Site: brandenburg
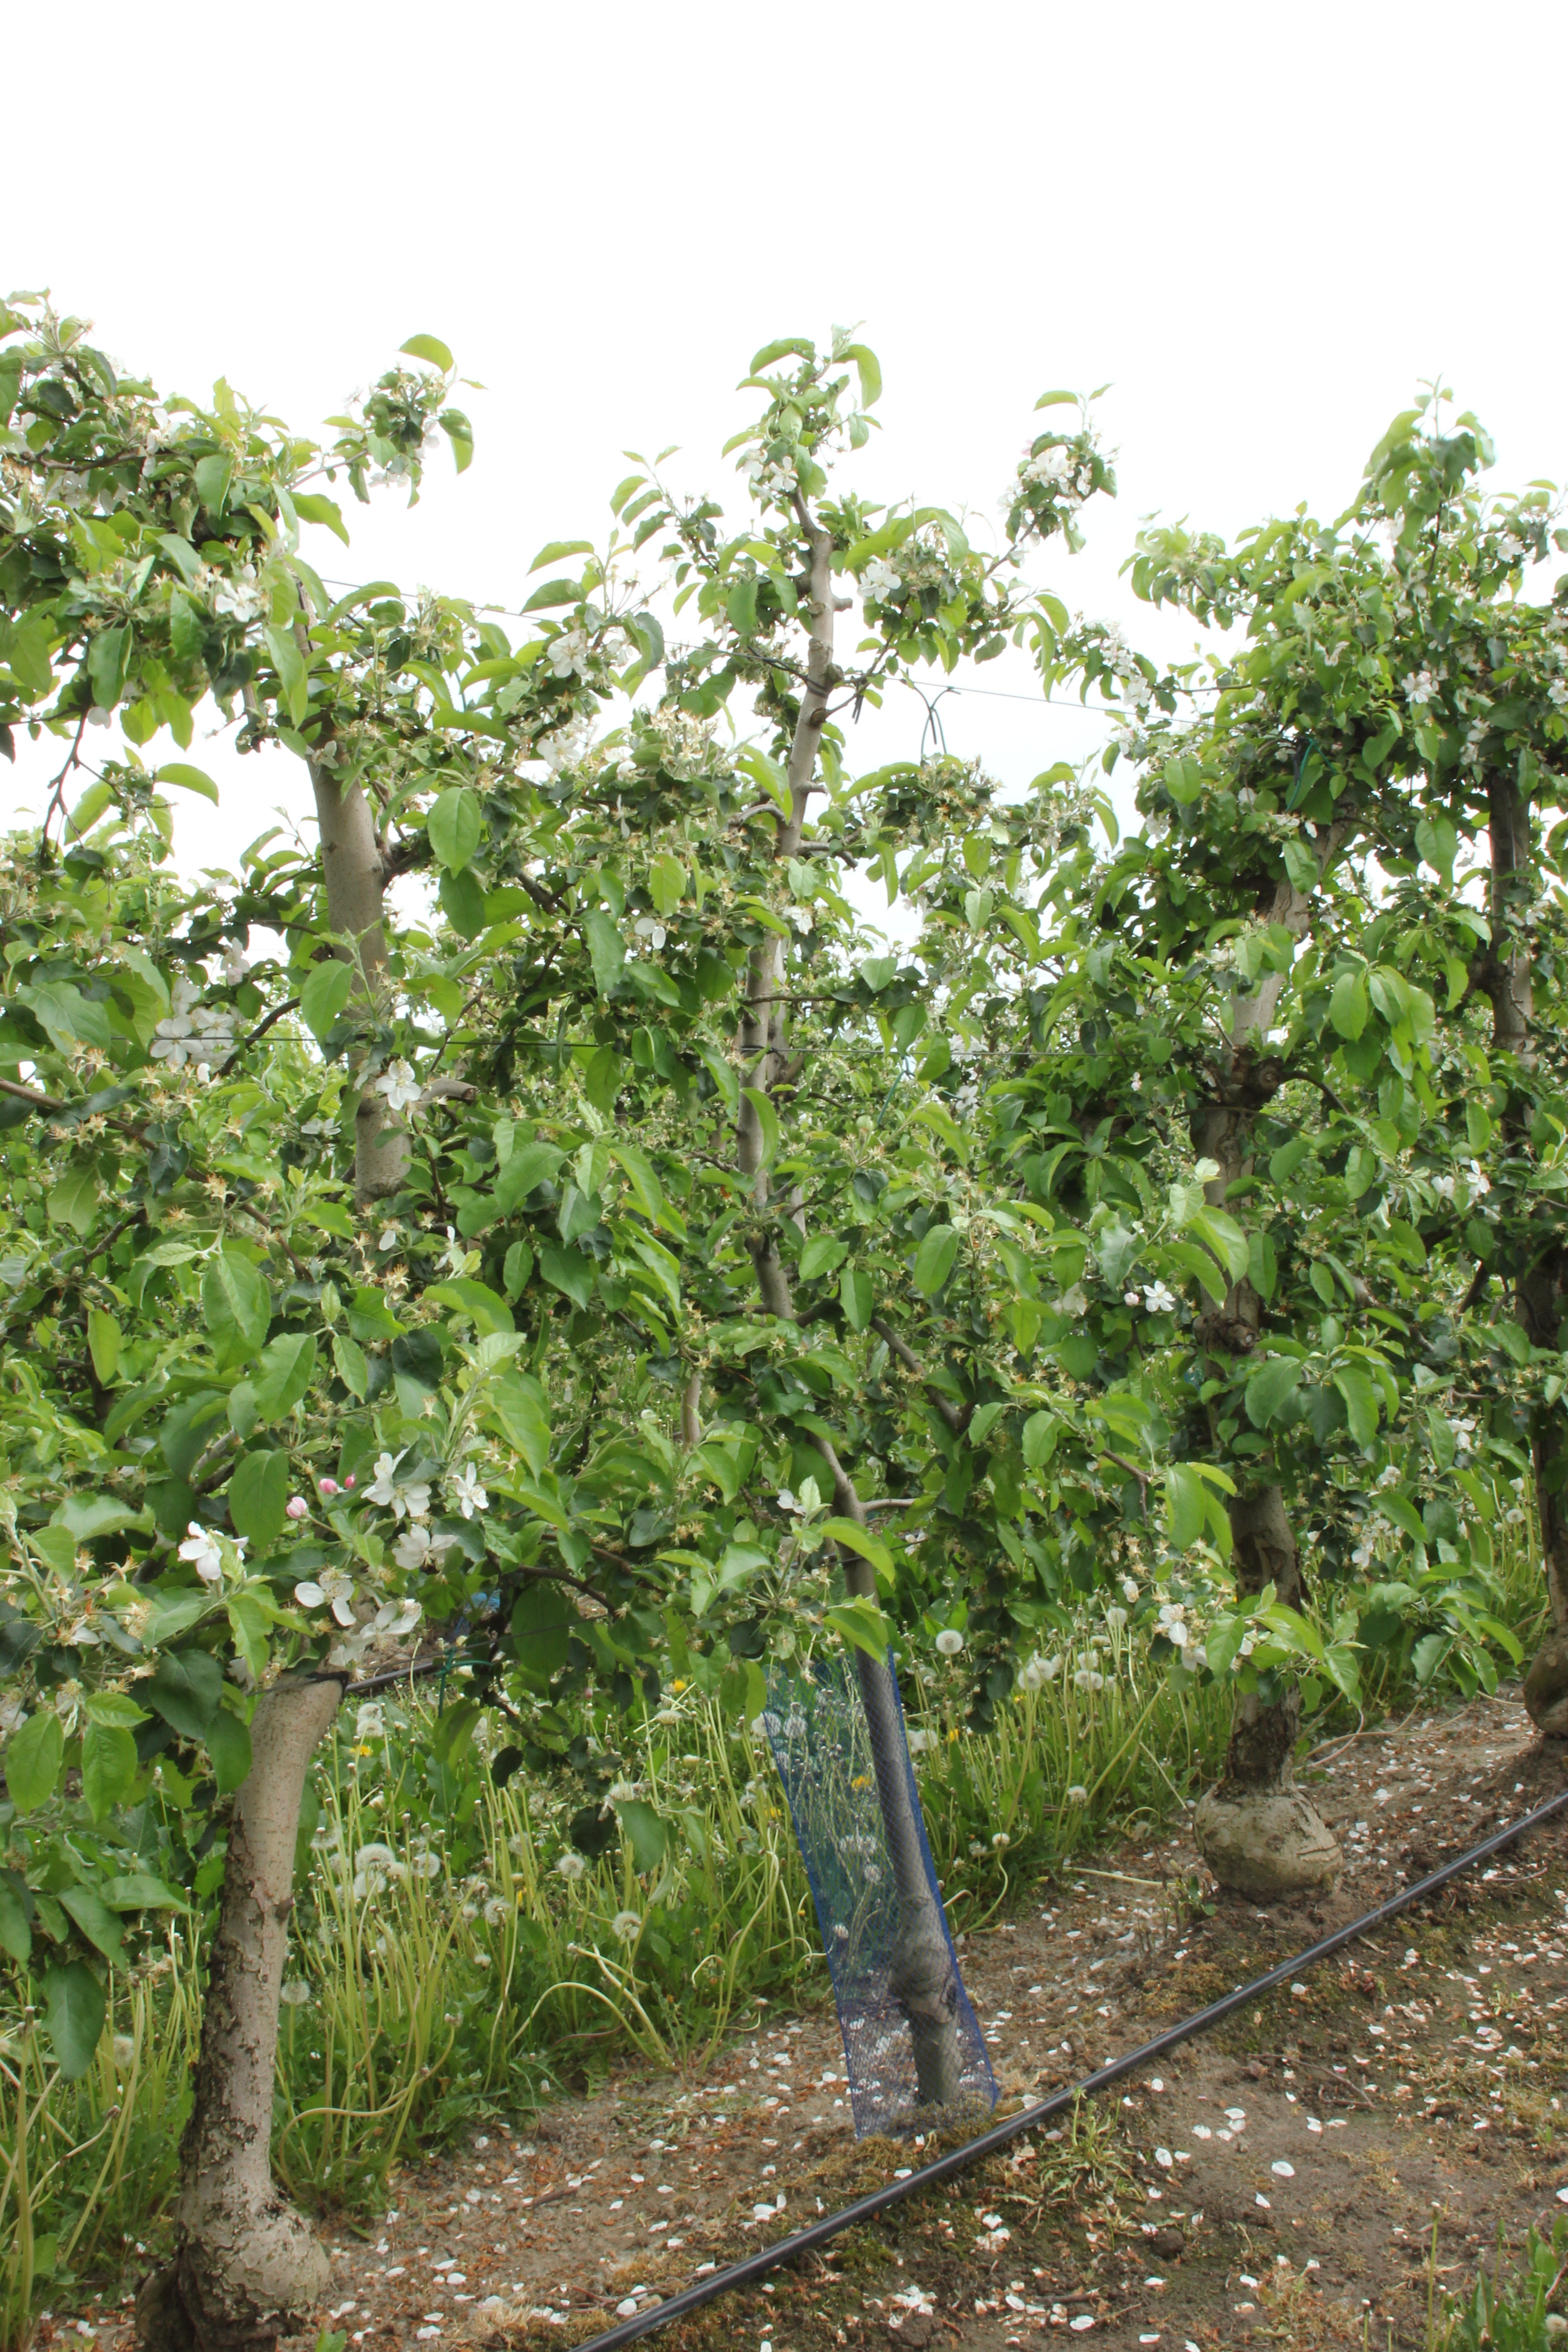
Growth stage (BBCH 67): Flowering